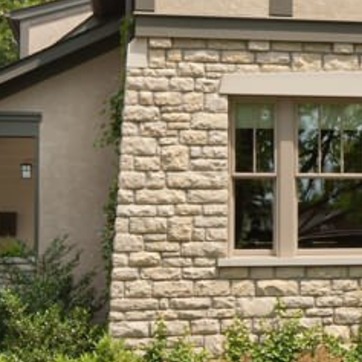
Material: stone